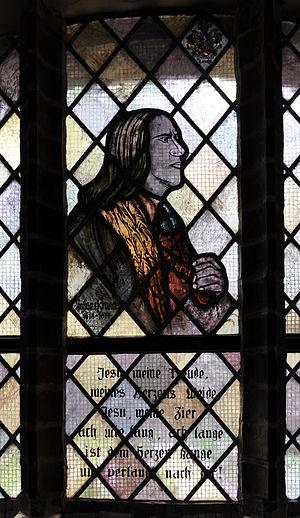
Johann Franck était un juriste, avocat et poète saxon né à Guben, dans la Basse-Lusace, sur l'actuelle frontière germano-polonaise le 1ᵉʳ juin 1618 et mort dans la même ville le 18 juin 1677.
Jesu, meine Freude est un motet composé par Jean-Sébastien Bach. L'œuvre prend son titre, son texte et sa mélodie principale d'un cantique du même nom de Johann Crüger. Les versets de l'Épître aux Romains sont utilisés en alternance avec le cantique, un texte répondant à l'autre. La musique est au service du texte, l'illustrant souvent de manière figurative et inventive.